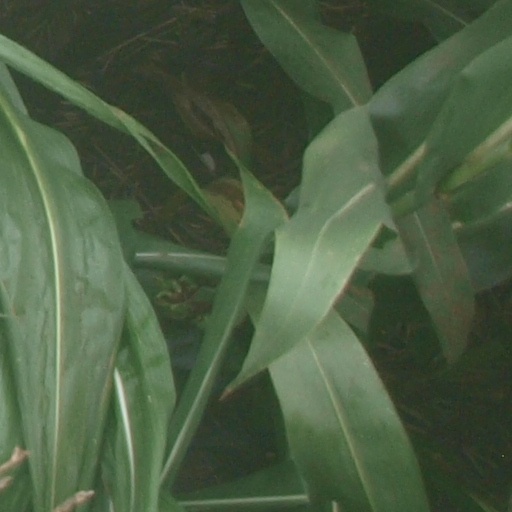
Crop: maize; corn